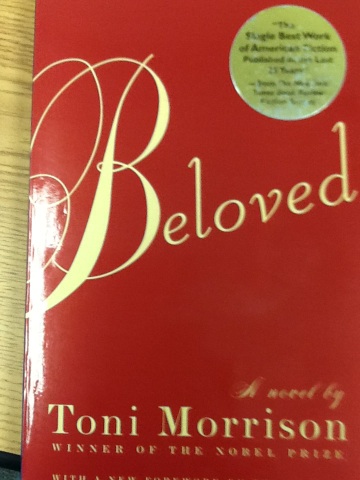Question: What is the name of this book?
Answer: beloved